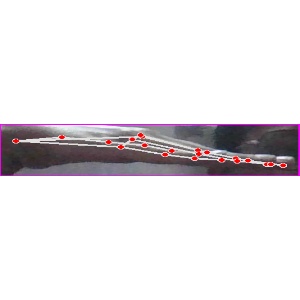
अक्षर: ज